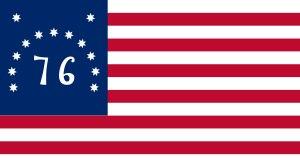
La bataille de Bennington se déroula lors de la guerre d'indépendance des États-Unis, le 16 août 1777, à Walloomsac, localité située à approximativement 16 kilomètres de Bennington. Une force rebelle de 2 000 hommes, majoritairement composée de miliciens du New Hampshire et du Massachusetts menés par le général John Stark, et renforcés par des hommes dirigés par le colonel Seth Warner et des membres des Green Mountain Boys, vainquit de manière décisive un détachement de l'armée du général John Burgoyne mené par le lieutenant colonel Friedrich Baum et d'autres troupes sous les ordres du lieutenant colonel Heinrich von Breymann.